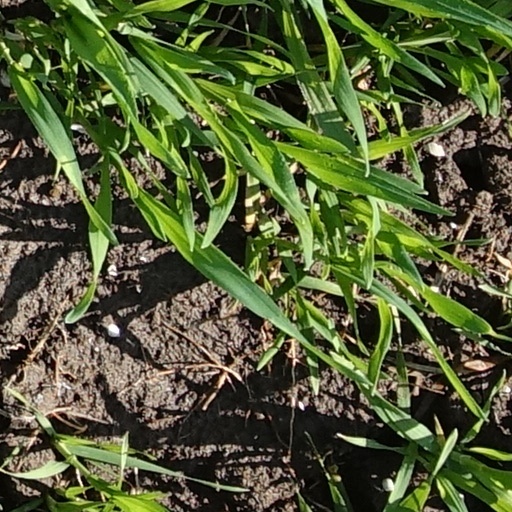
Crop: wheat